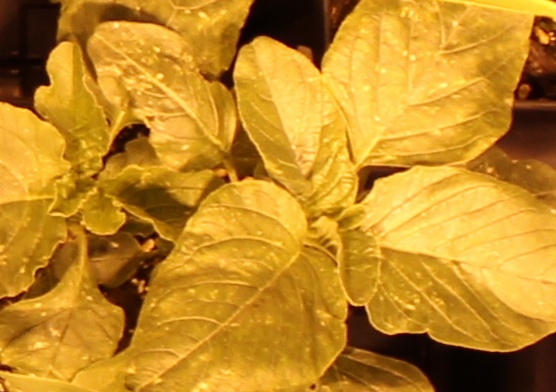
Label: Redroot Pigweed